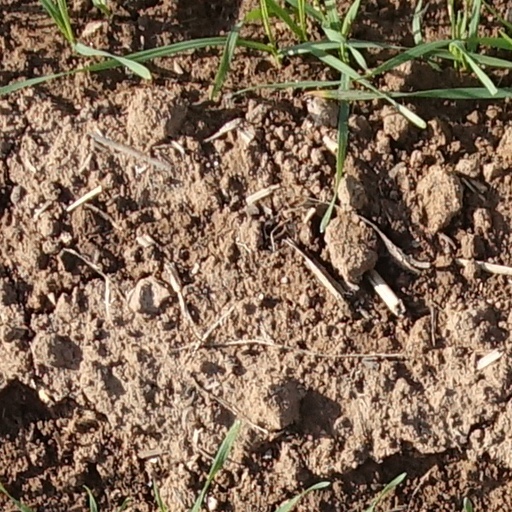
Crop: wheat